Fingerprint Cards

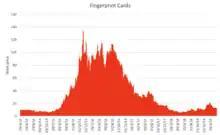
FPC; Daily closing prices between April 2014 - April 2019

FPC reported suspicious movement in stock prices before important events and interim reports during 2010–2012. In 2012, two non-executive employee at FPC got arrested on the suspicion of insider trading. One of the arrests, Tord Wingren, resulted in a 1-year and 6 months in prison by the district court. This sentence was later eased in the court of appeal. Tord Wingren was released on probation with 200 hours of community service, a 5-year ban on business/trading activity and obligated to pay back the 1.6 million SEK he benefitted from the insider trading in FPC. During the same incident, Anders Hultqvist who is a past board member, was also sentenced to 1 year and 6 months in prison by the district court. Anders Hultqvist also got his sentence eased by the court of appeal. Anders Hultqvist got a 1-year and 2 months prison sentence, a 5-year ban on any business related activity and ordered to pay back the 200,000 SEK profit made from the insider trading in FPC.